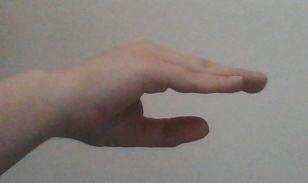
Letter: jeem